Thulimbah, Queensland

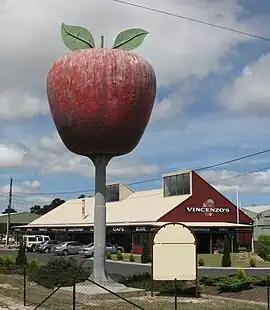
The Big Apple

Thulimbah is a rural town and locality in the Southern Downs Region, Queensland, Australia. In the , the locality of Thulimbah had a population of 351 people. It borders New South Wales.